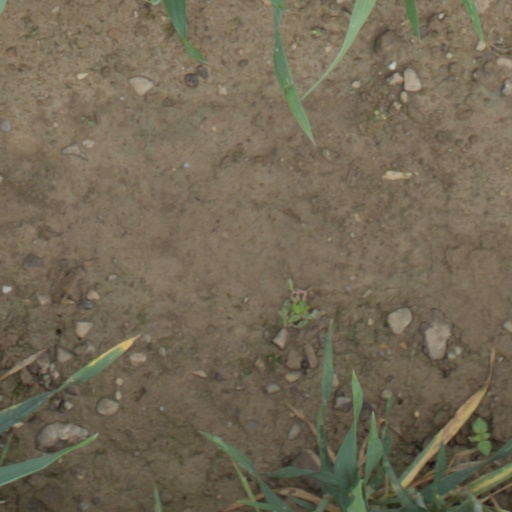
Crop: wheat